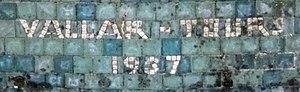
signature Sante Vallar
Sante Vallar est un mosaïste français d'origine italienne. Il est actif entre 1923 et 1951 en Indre-et-Loire et plus particulièrement à Tours.